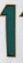
Number: 1